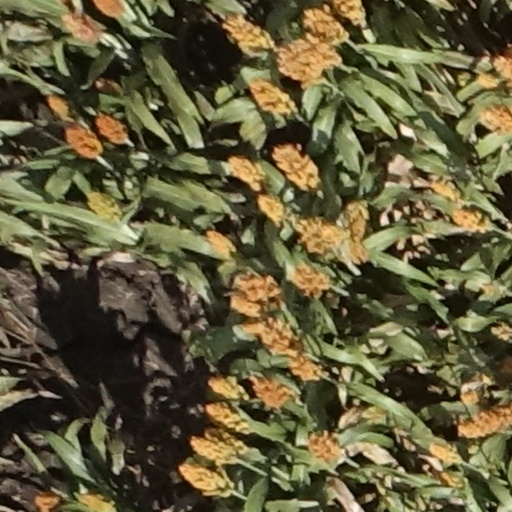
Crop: sorghum